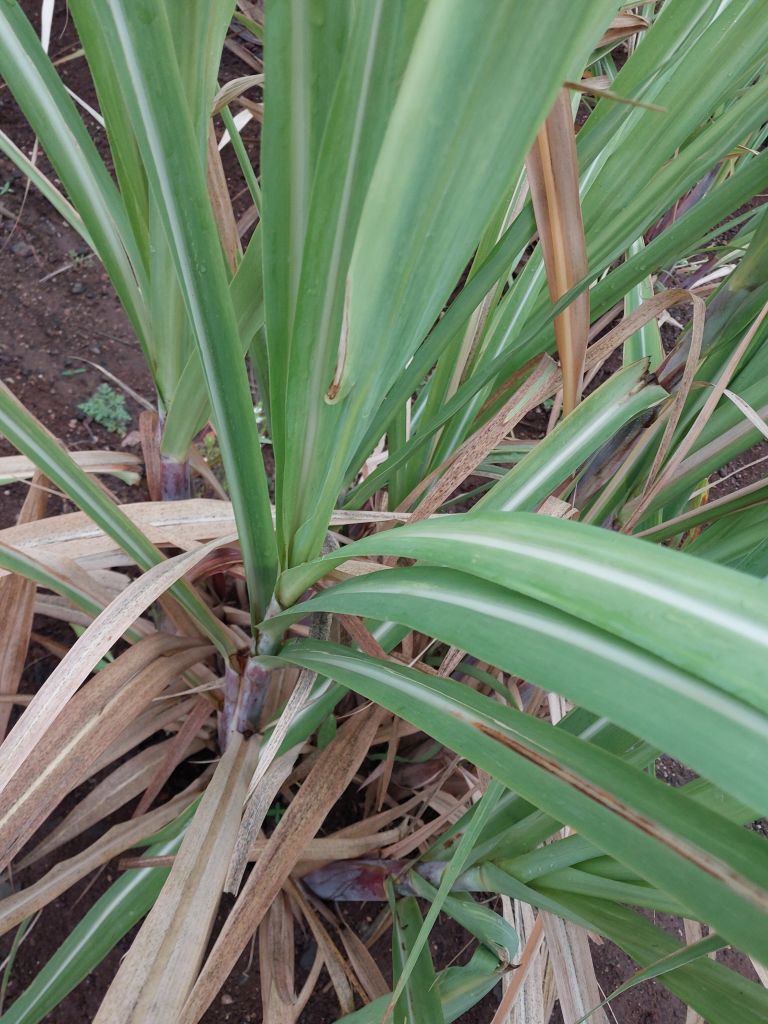
Label: Pokkah Boeng